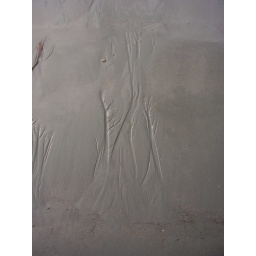
miniature trees in the sand - Chito Beach, WA